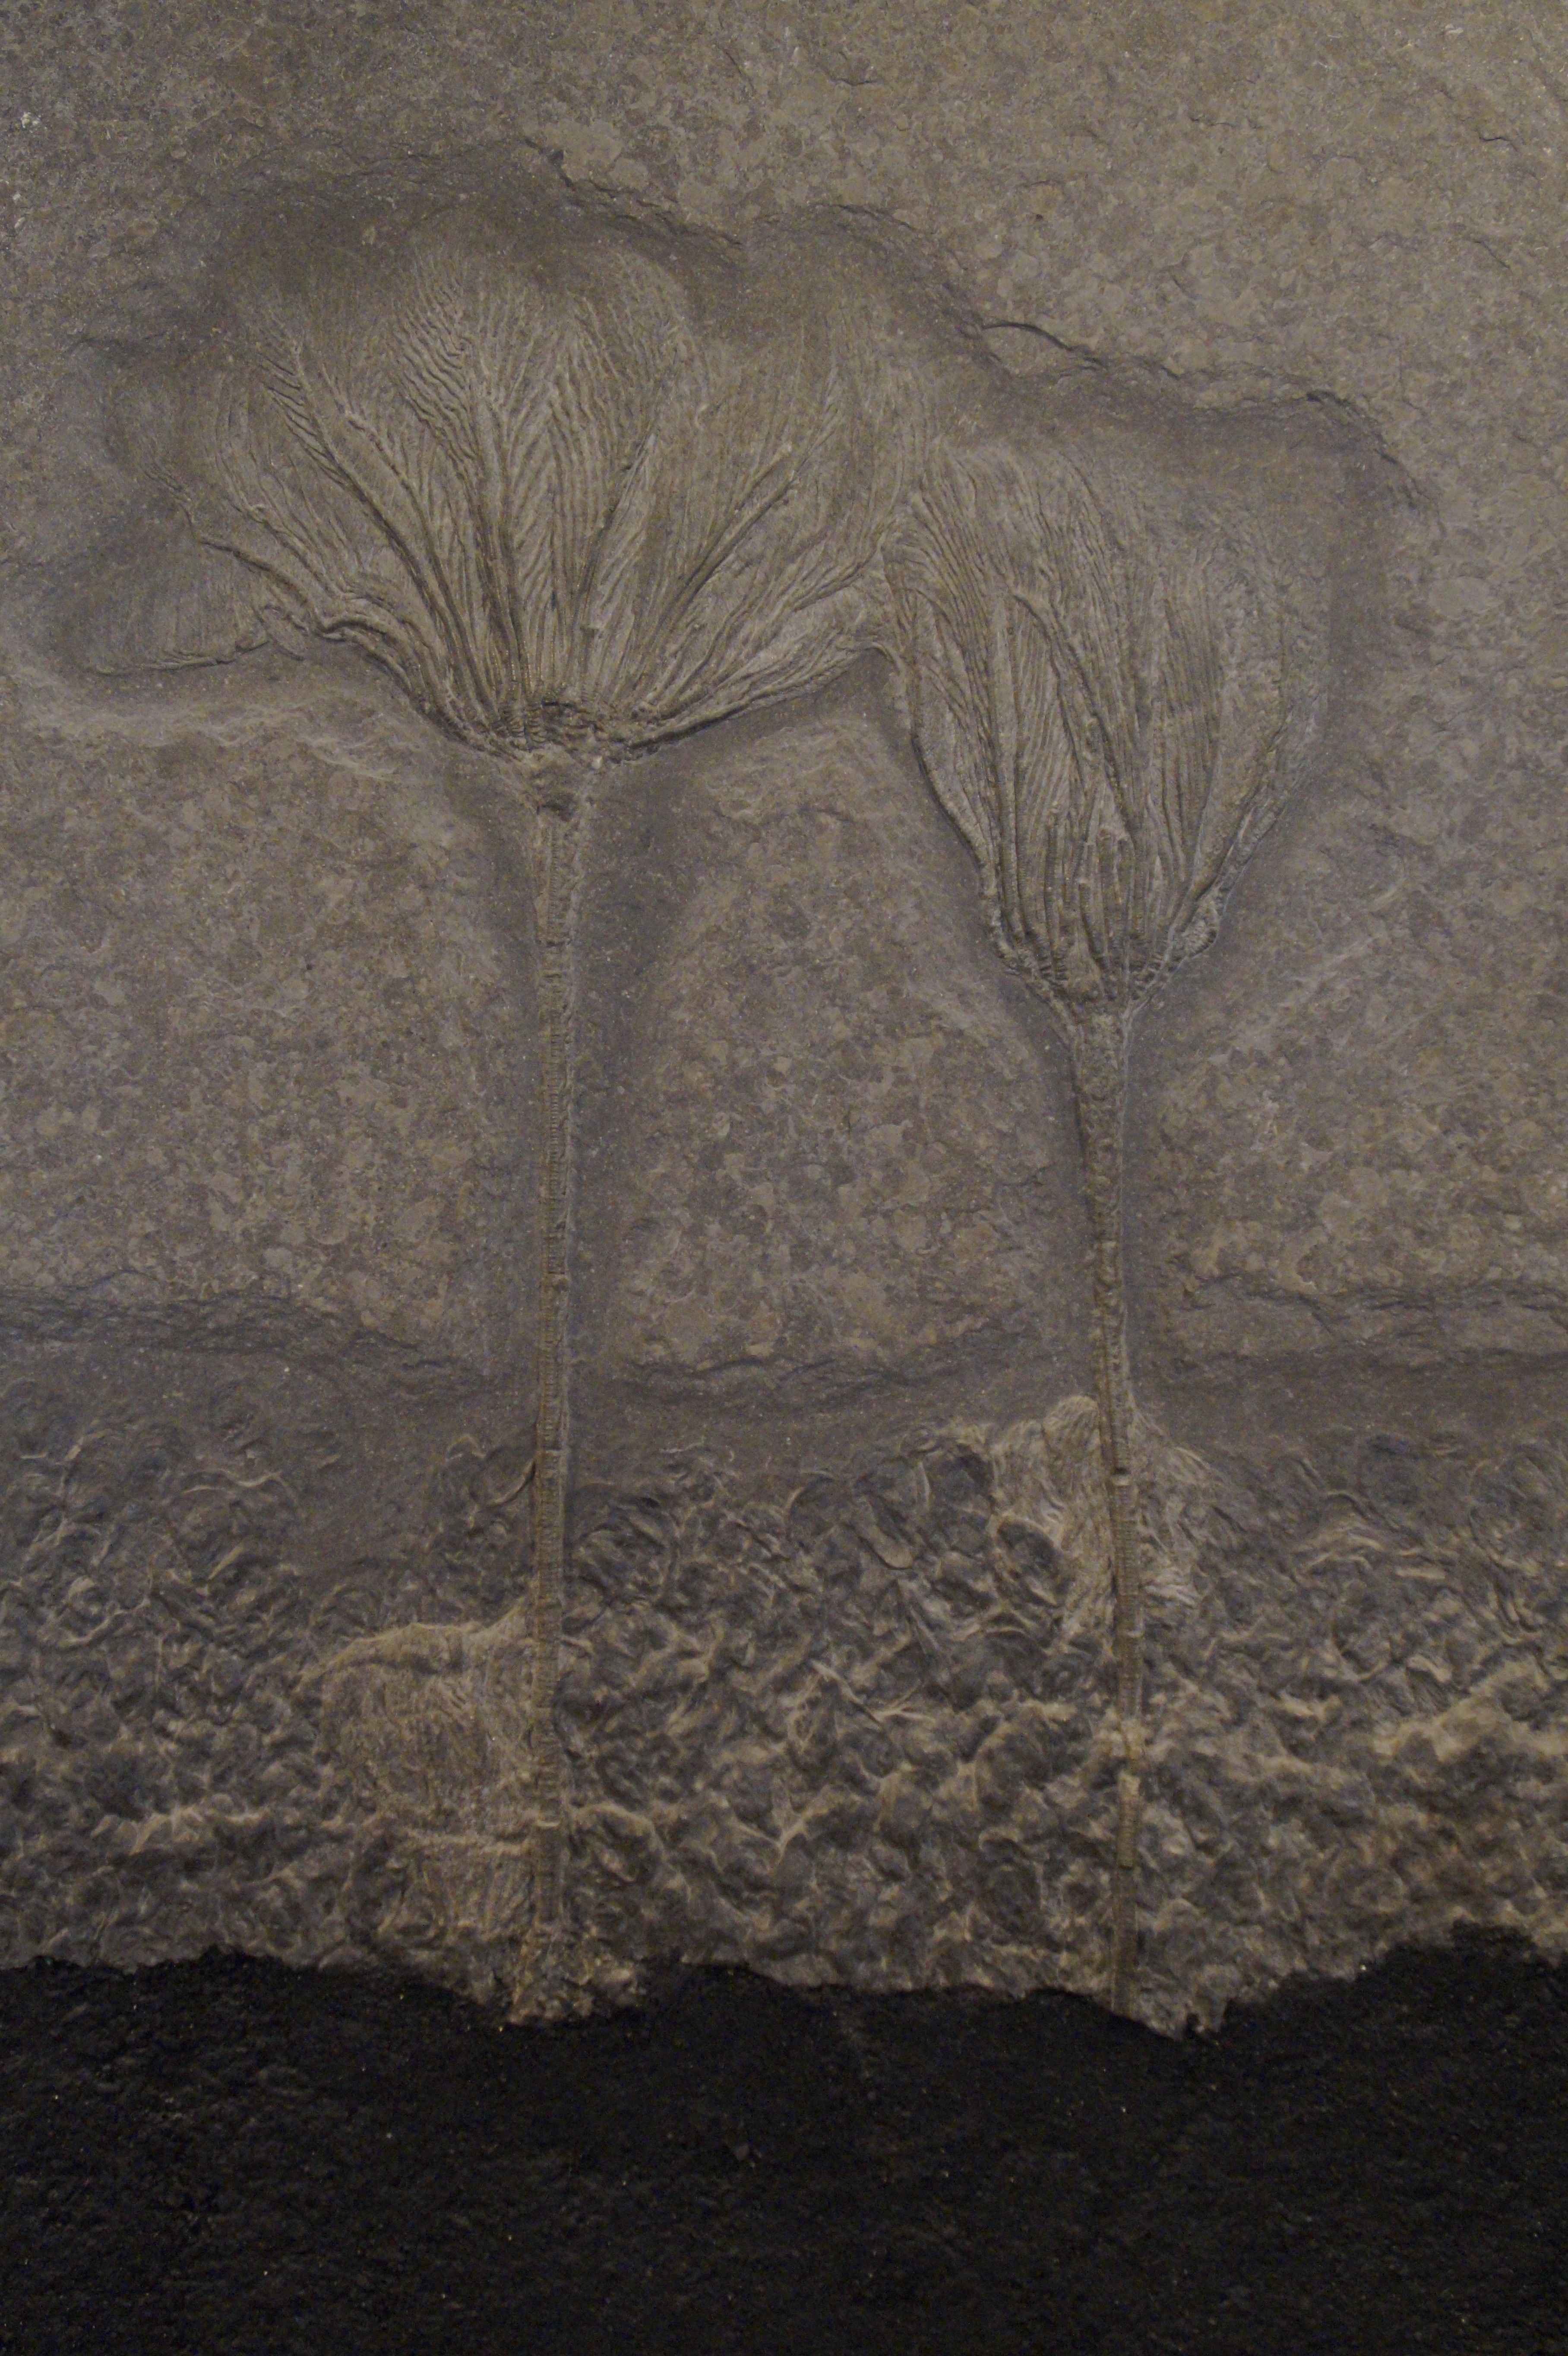
tree, sand, wood, texture, leaf, stone, museum, ancient, material, painting, natural history museum, science, sketch, drawing, exhibit, fossil, petrified, fossils, anthozoa, quarry, paleontology, meeresbewohner, urtier, prehistoric times, sea lilies, fossil collectors, jurassic sea, museum of natural history, natural history, hagbard